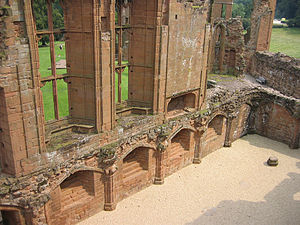
Johan af Gent, hertug af Lancaster / Stor jordejer og midlertidig regent
Ruinen af storsalen på Kenilworth Castle som Johan af Gent oprindeligt lod bygge.
Johan af Gent var en stormand i England, Belgien, Frankrig og Spanien. Han var søn af Edvard 3. af England og blev far til Henrik 4. af England.